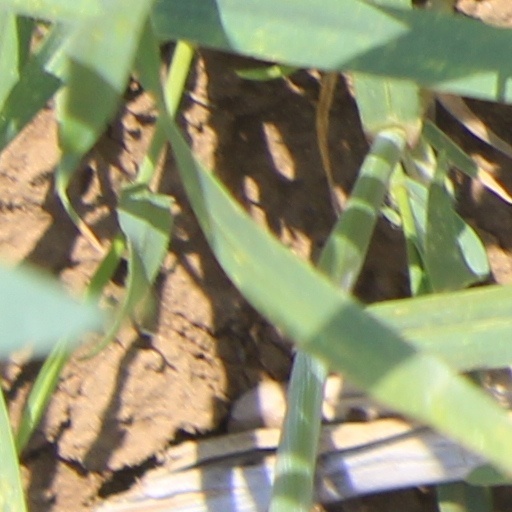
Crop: wheat